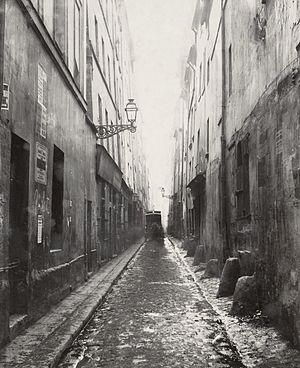
La rue des Vertus est une rue du 3ᵉ arrondissement de Paris.